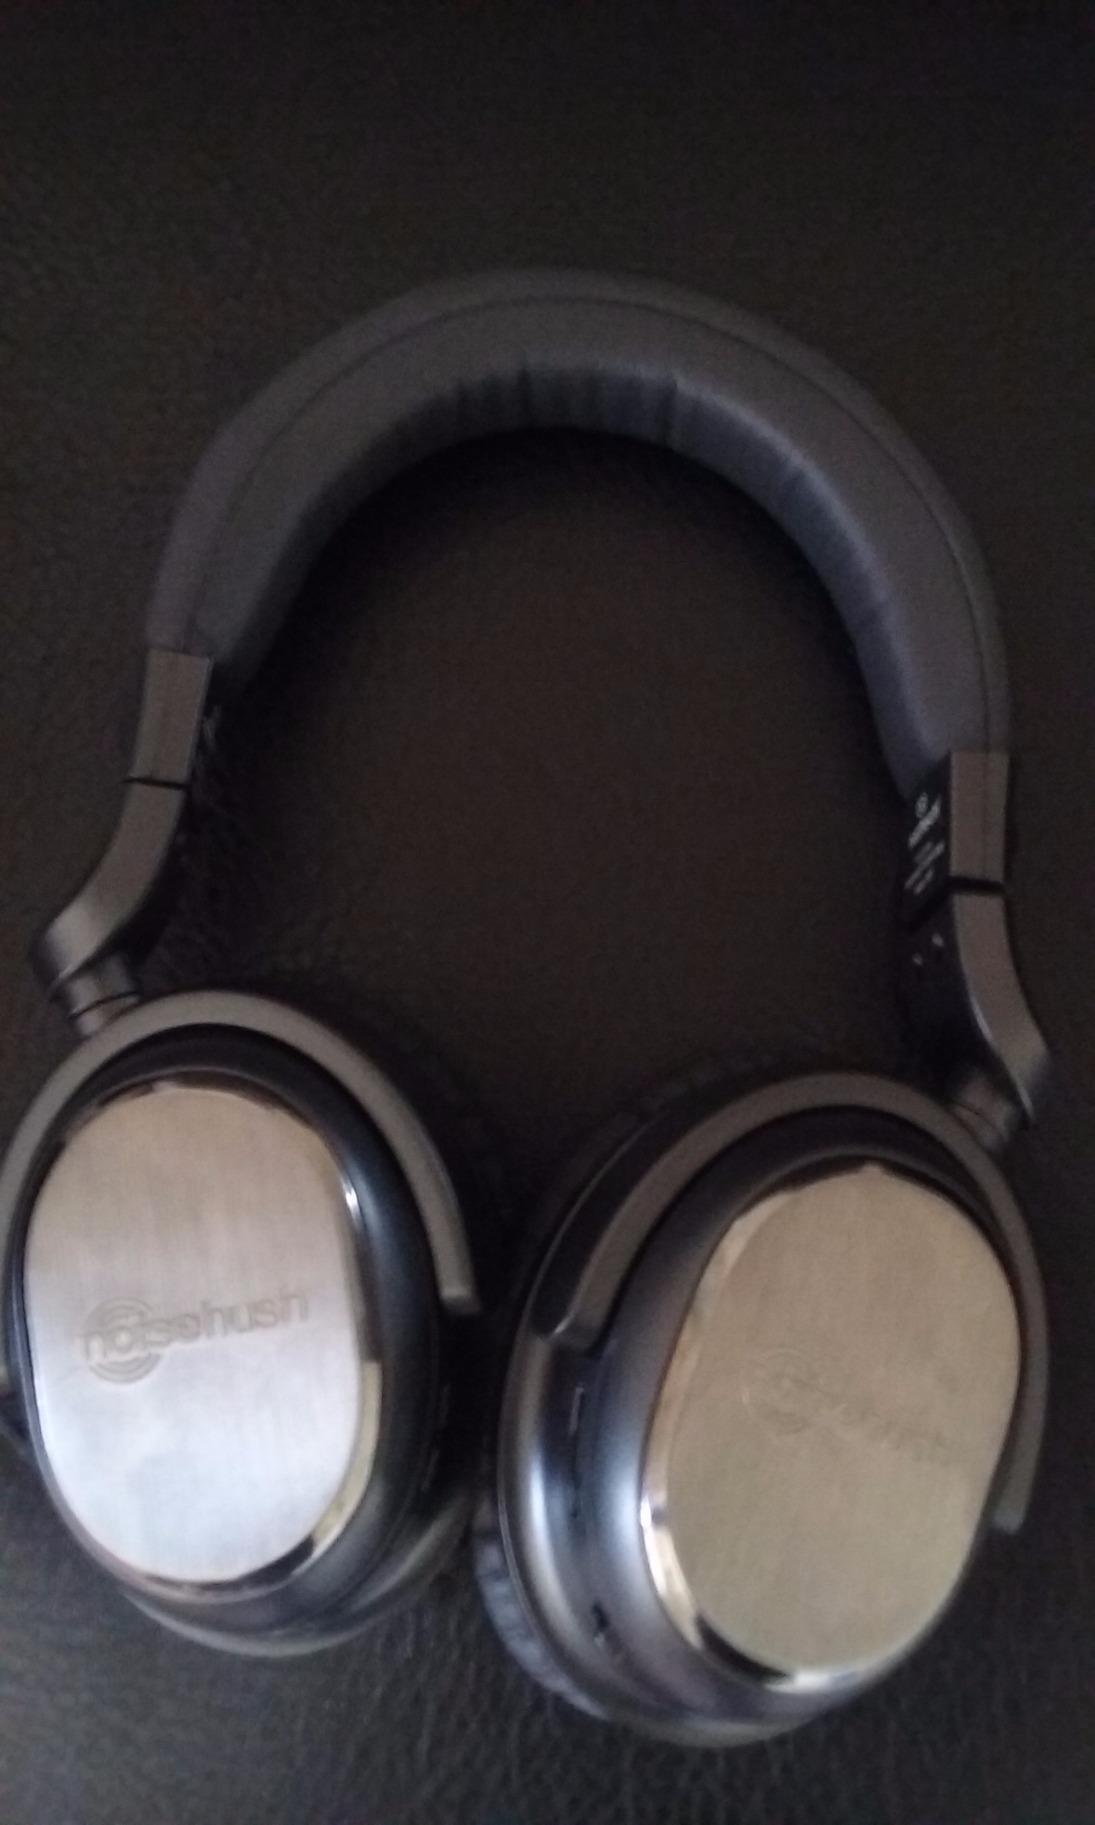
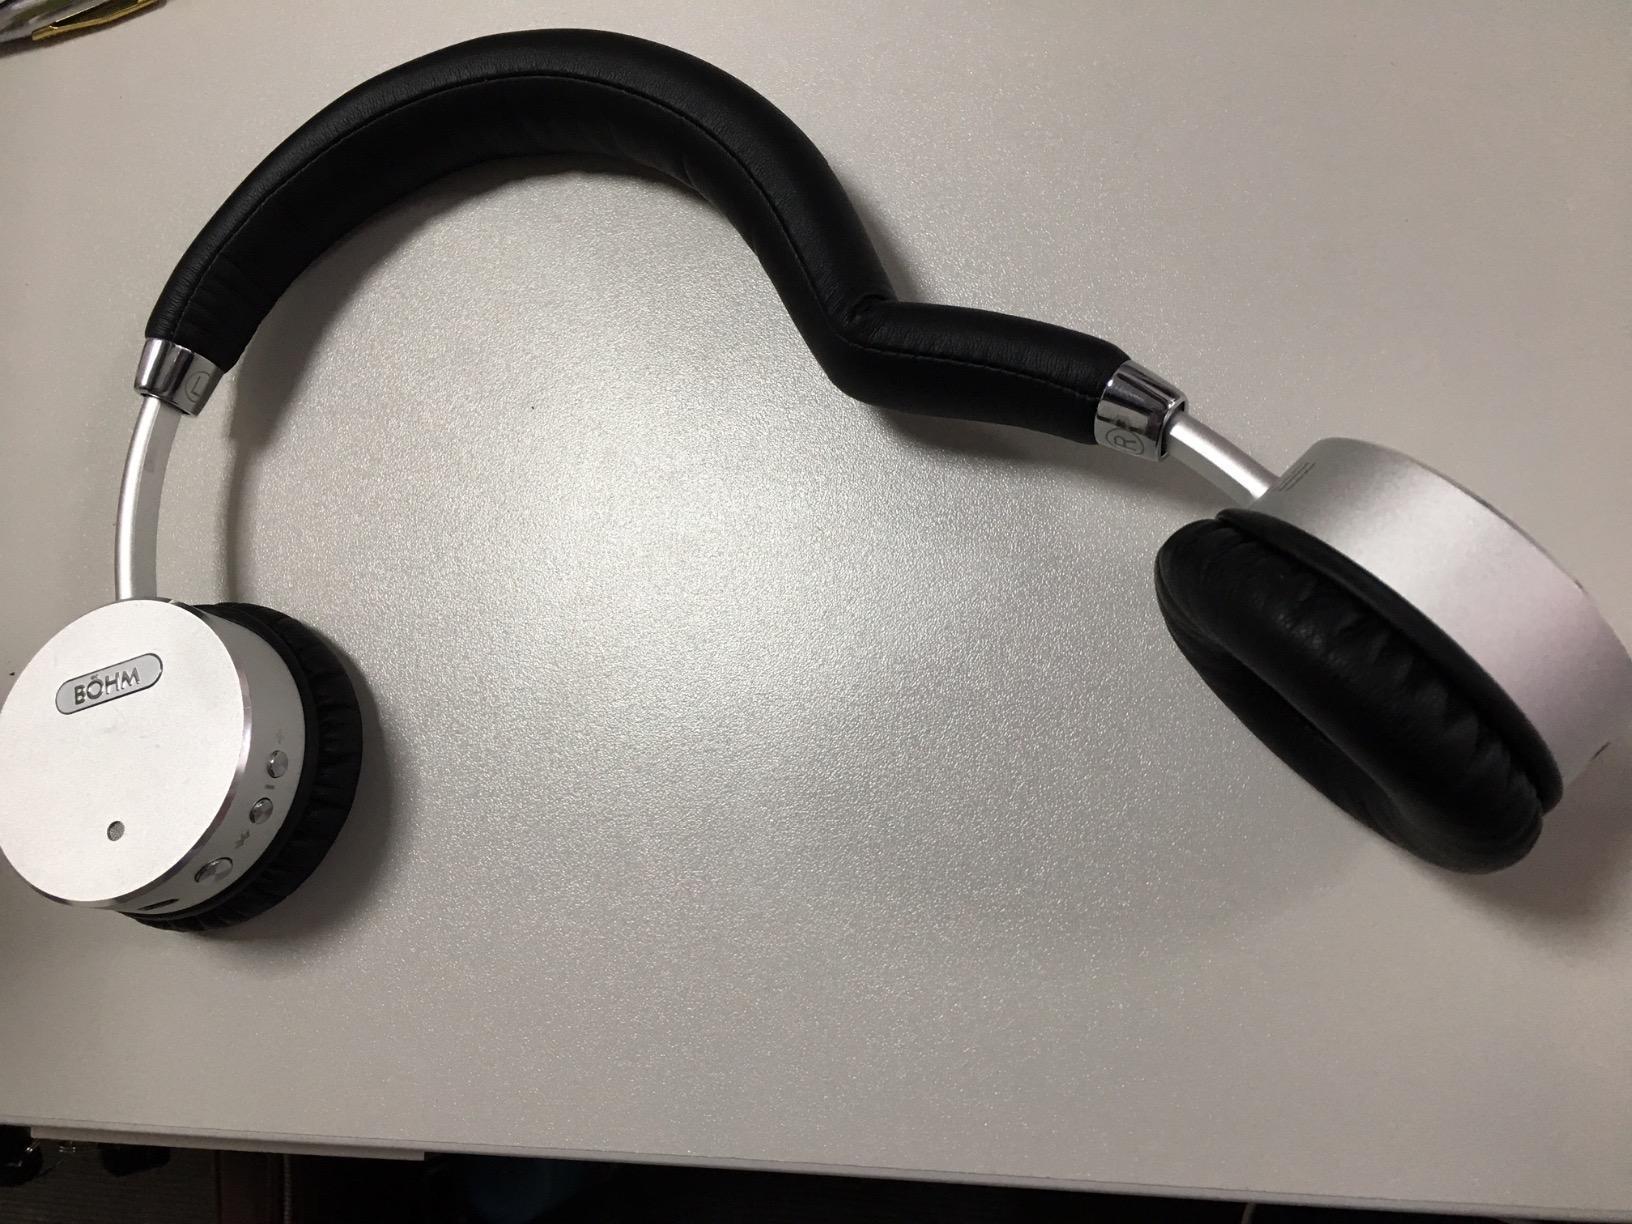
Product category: headphones
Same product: no